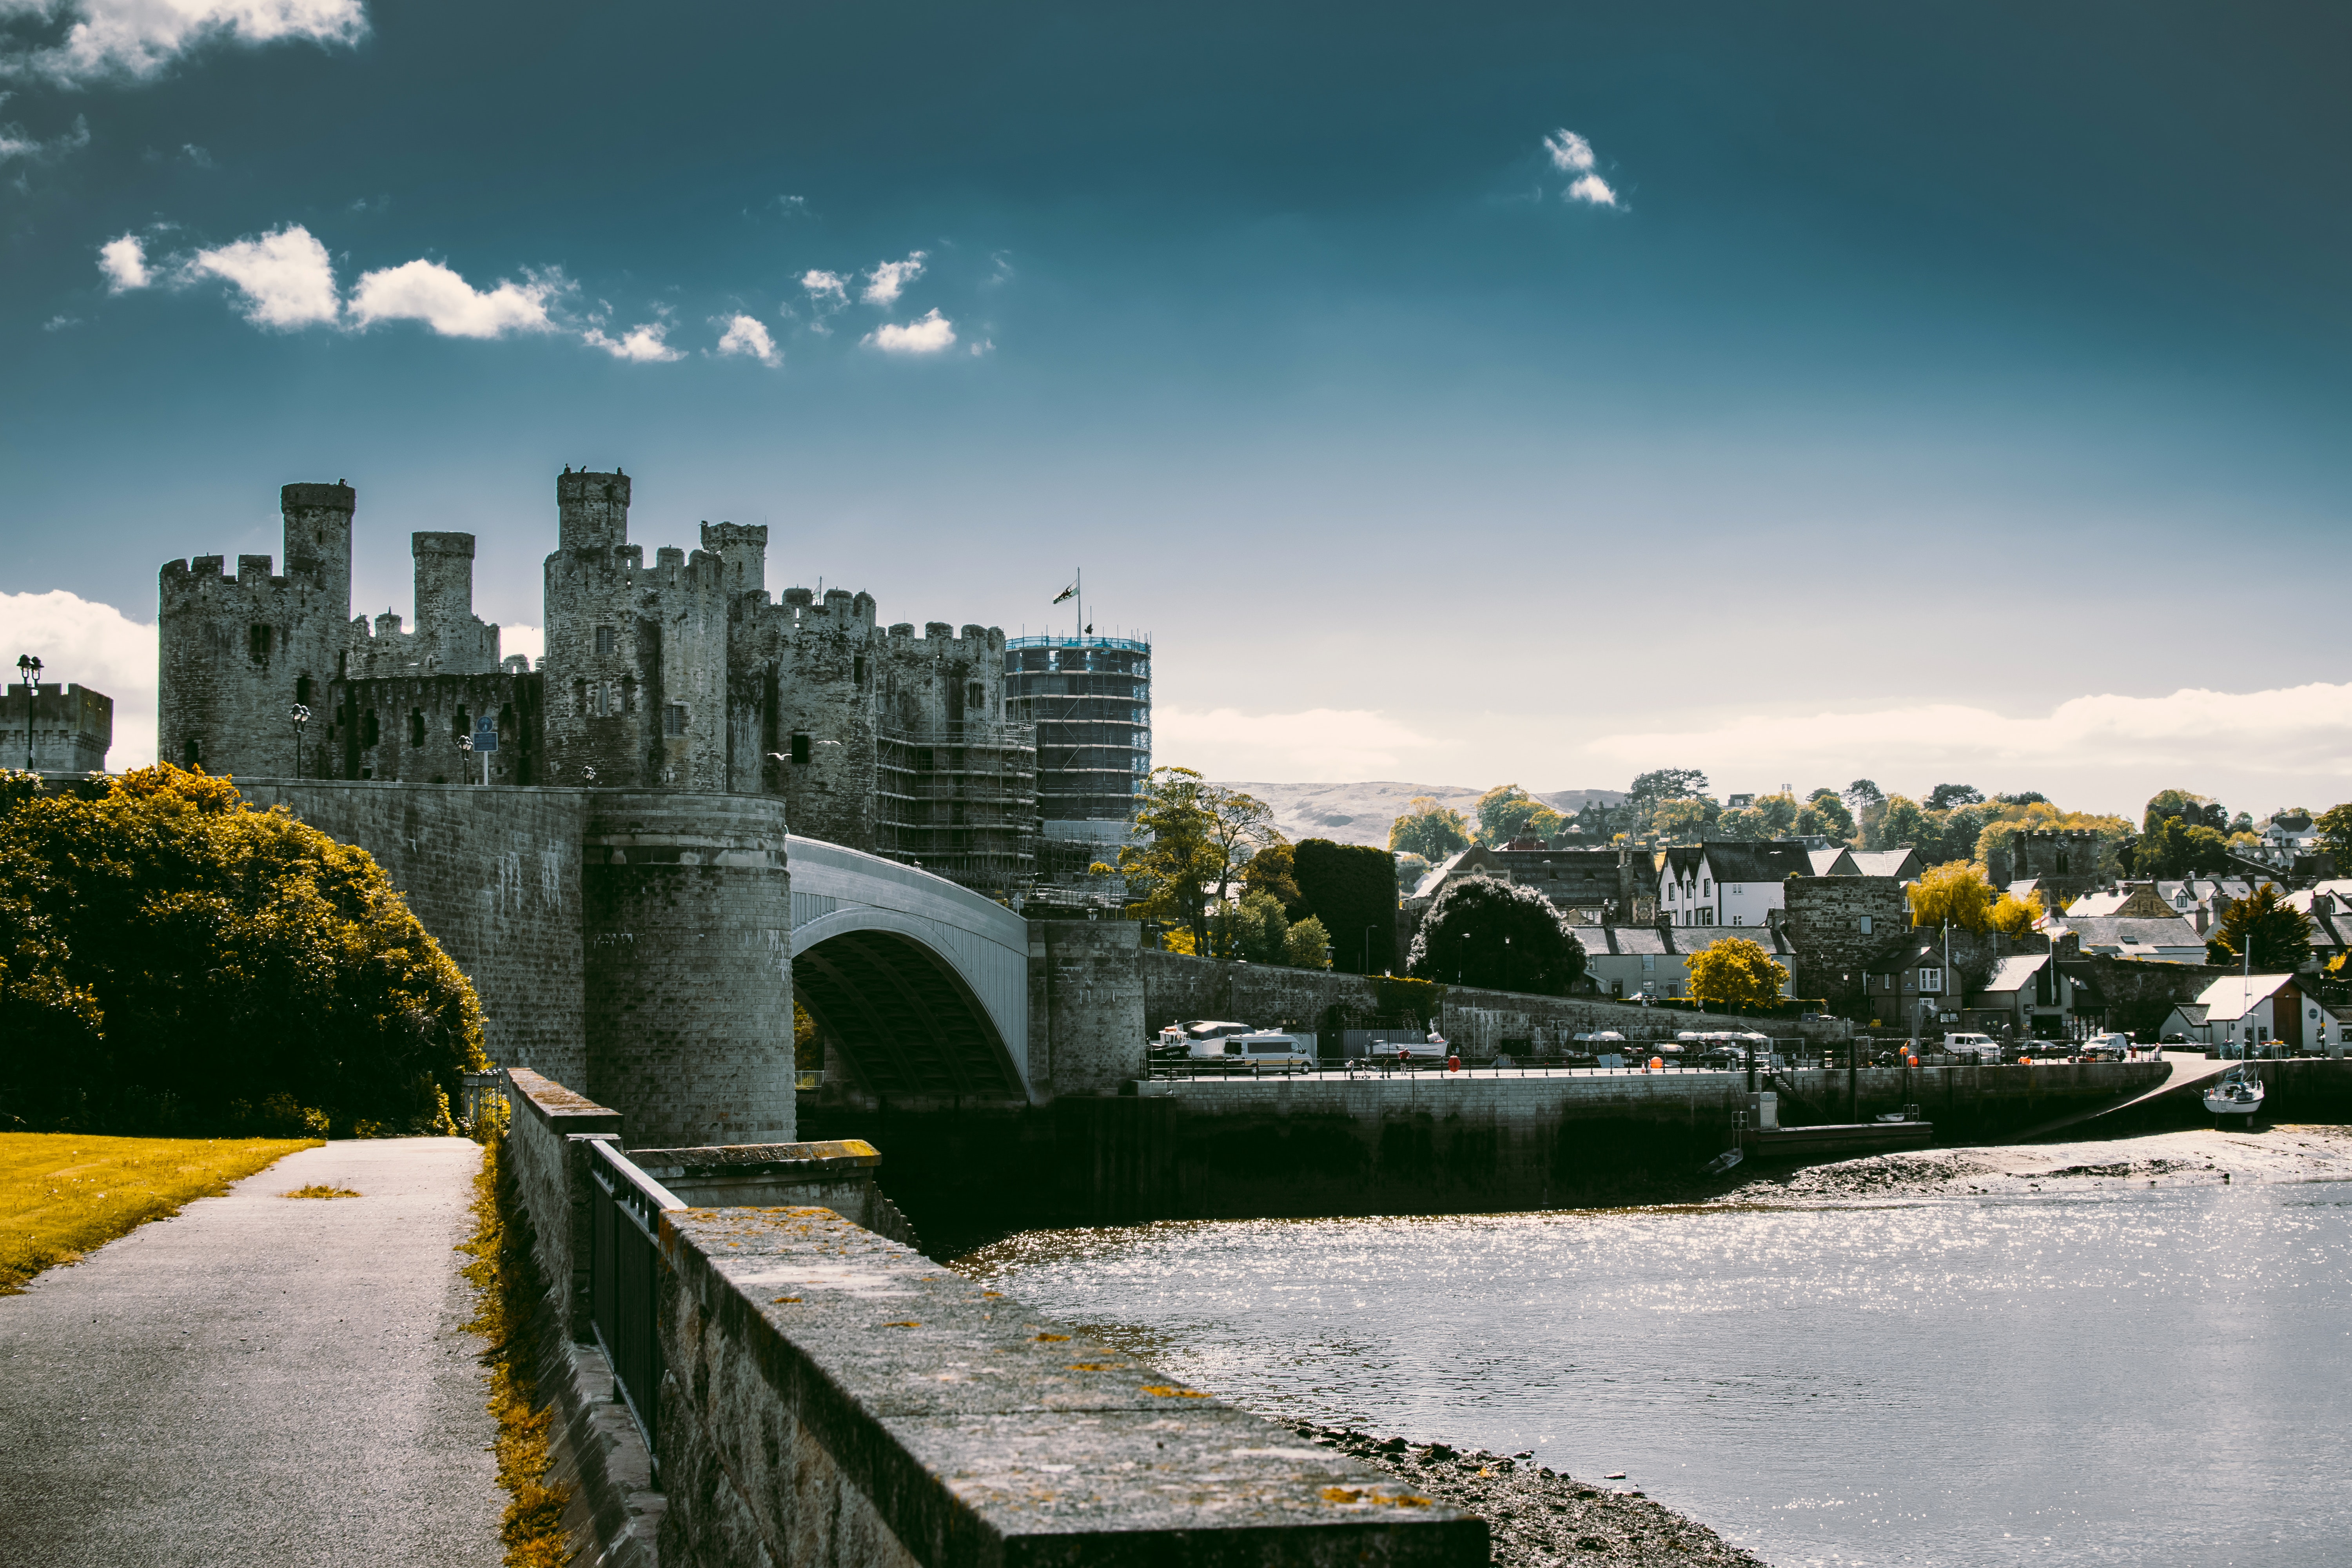
water, sky, river, reflection, bridge, waterway, city, urban area, daytime, town, architecture, cityscape, cloud, tree, metropolitan area, watercourse, skyline, building, photography, castle, bank, metropolis, landscape, world, tourism, moat, skyscraper, nonbuilding structure